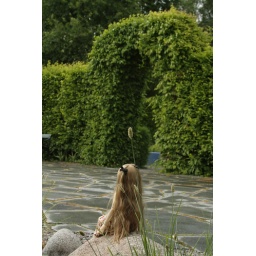
Doll: Super Dollfie Megu by VolksEyes: 20mm, brown glass from LutsWig: Leeke/Dollga W022_E BabybrownShoes: DollheartDress: Me ^^